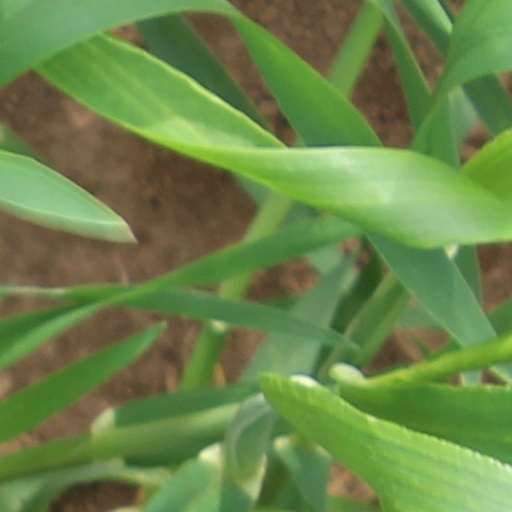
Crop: wheat